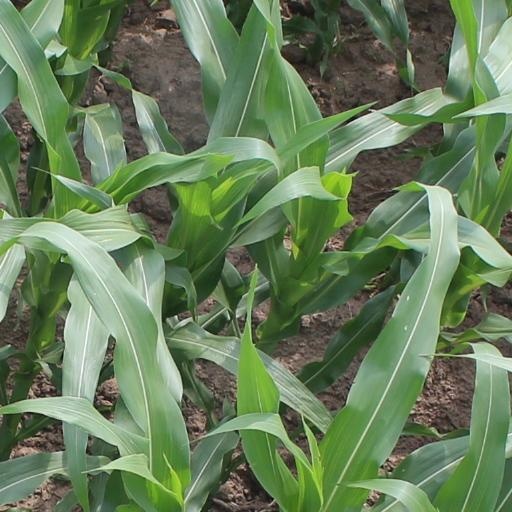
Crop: maize; corn